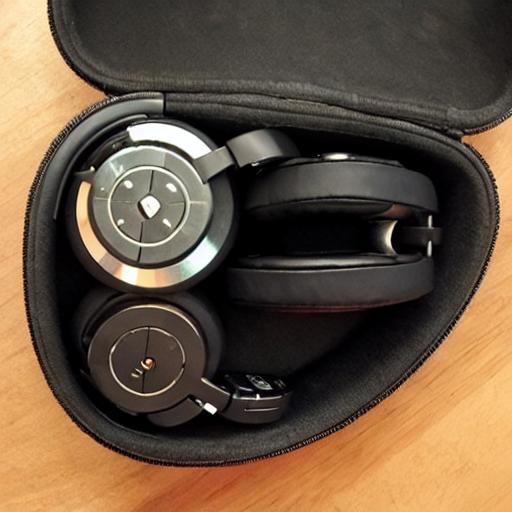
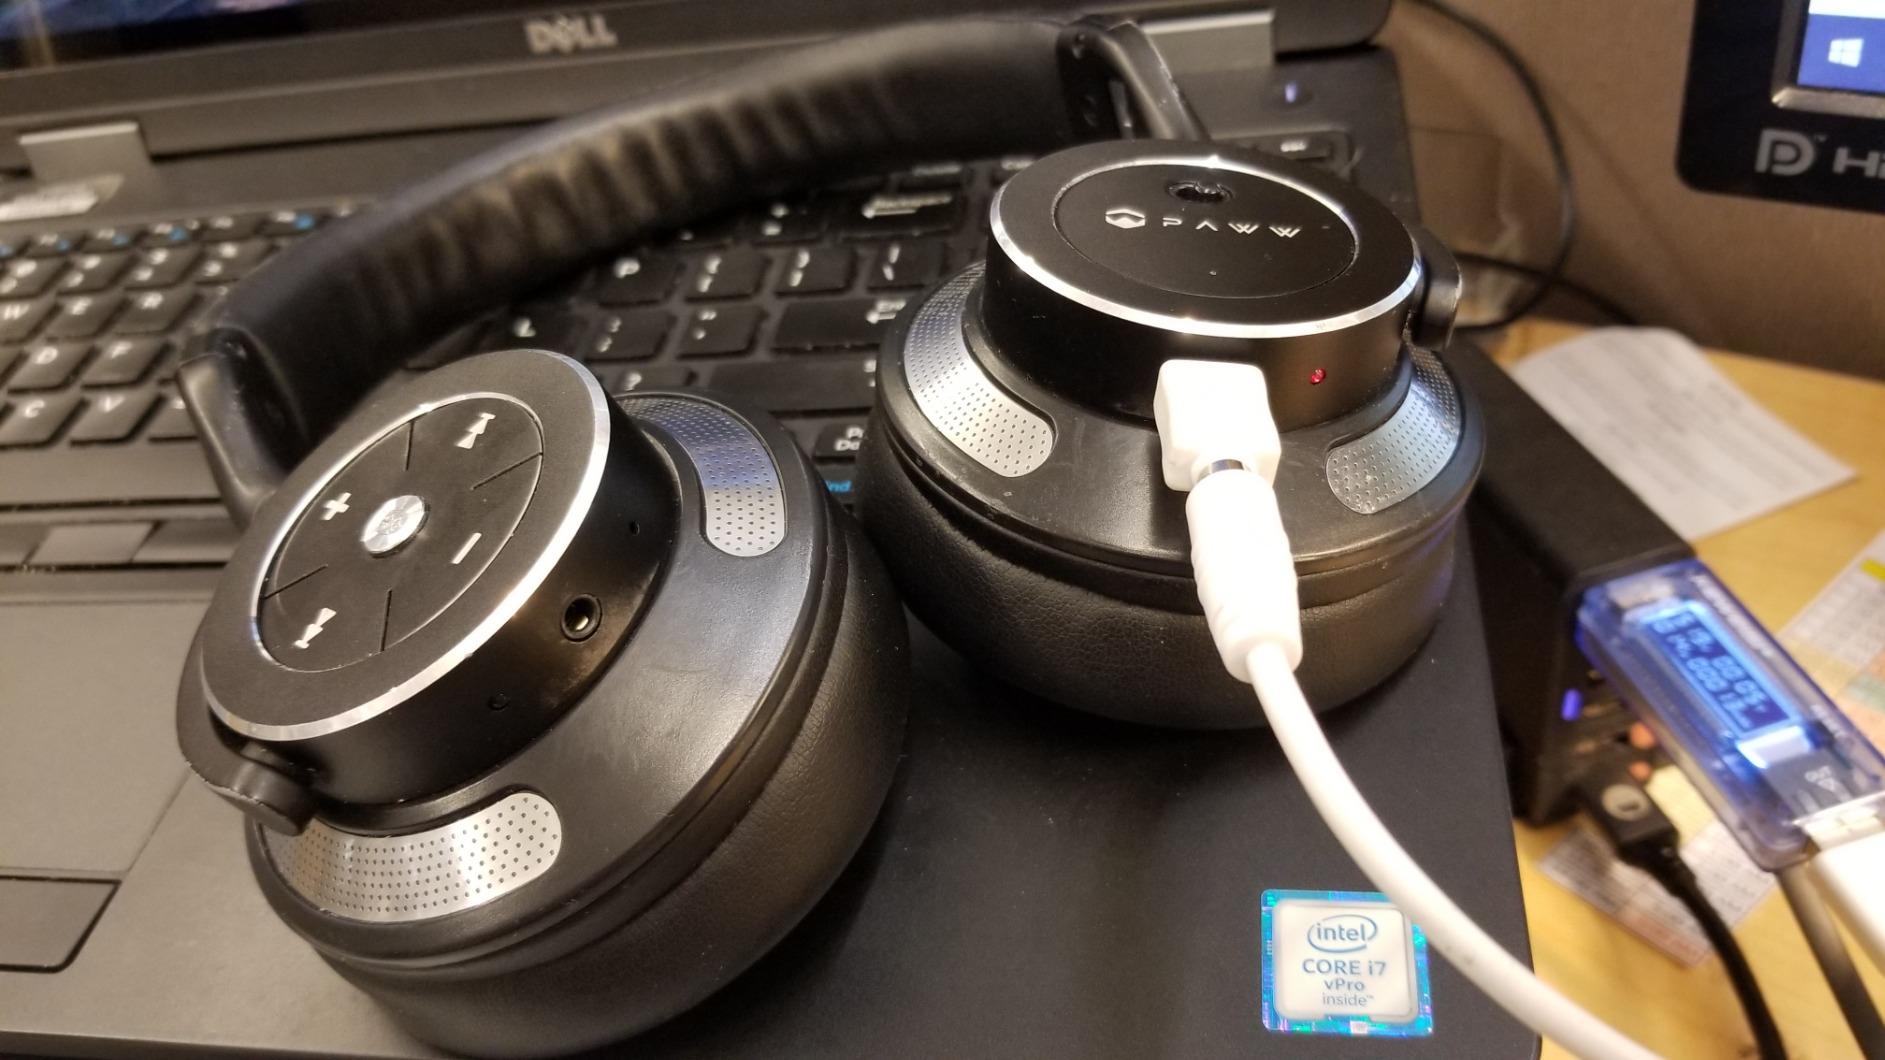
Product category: headphones
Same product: no